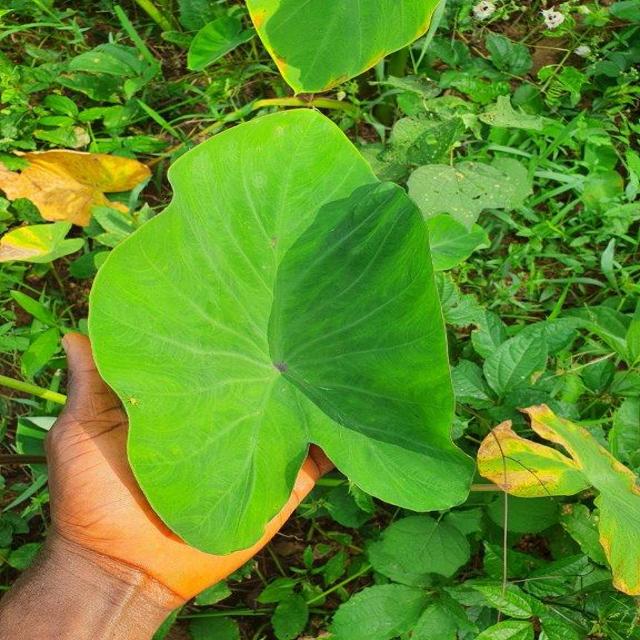
Label: Healthy